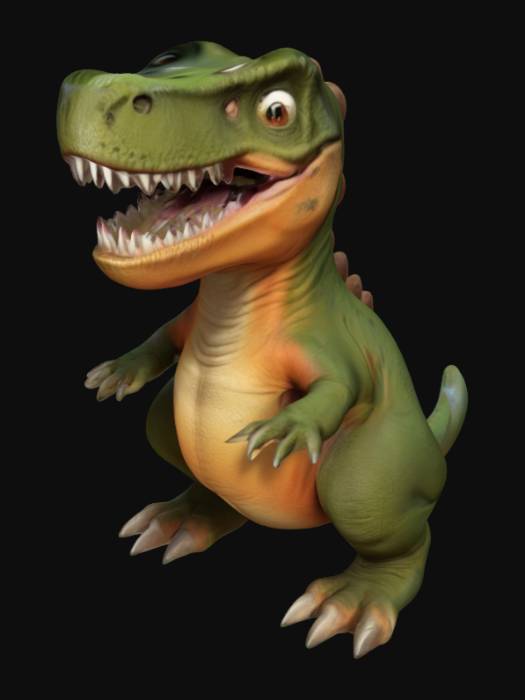
미적 점수 (1~10점): 7